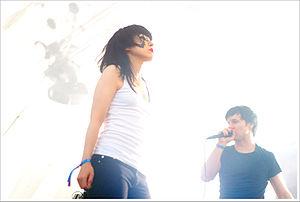
Atari Teenage Riot est un groupe de digital hardcore allemand, originaire de Berlin. Il est formé en 1992 par Alec Empire, Carl Crack et Hanin Elias, rejoint en 1996 par Nic Endo.